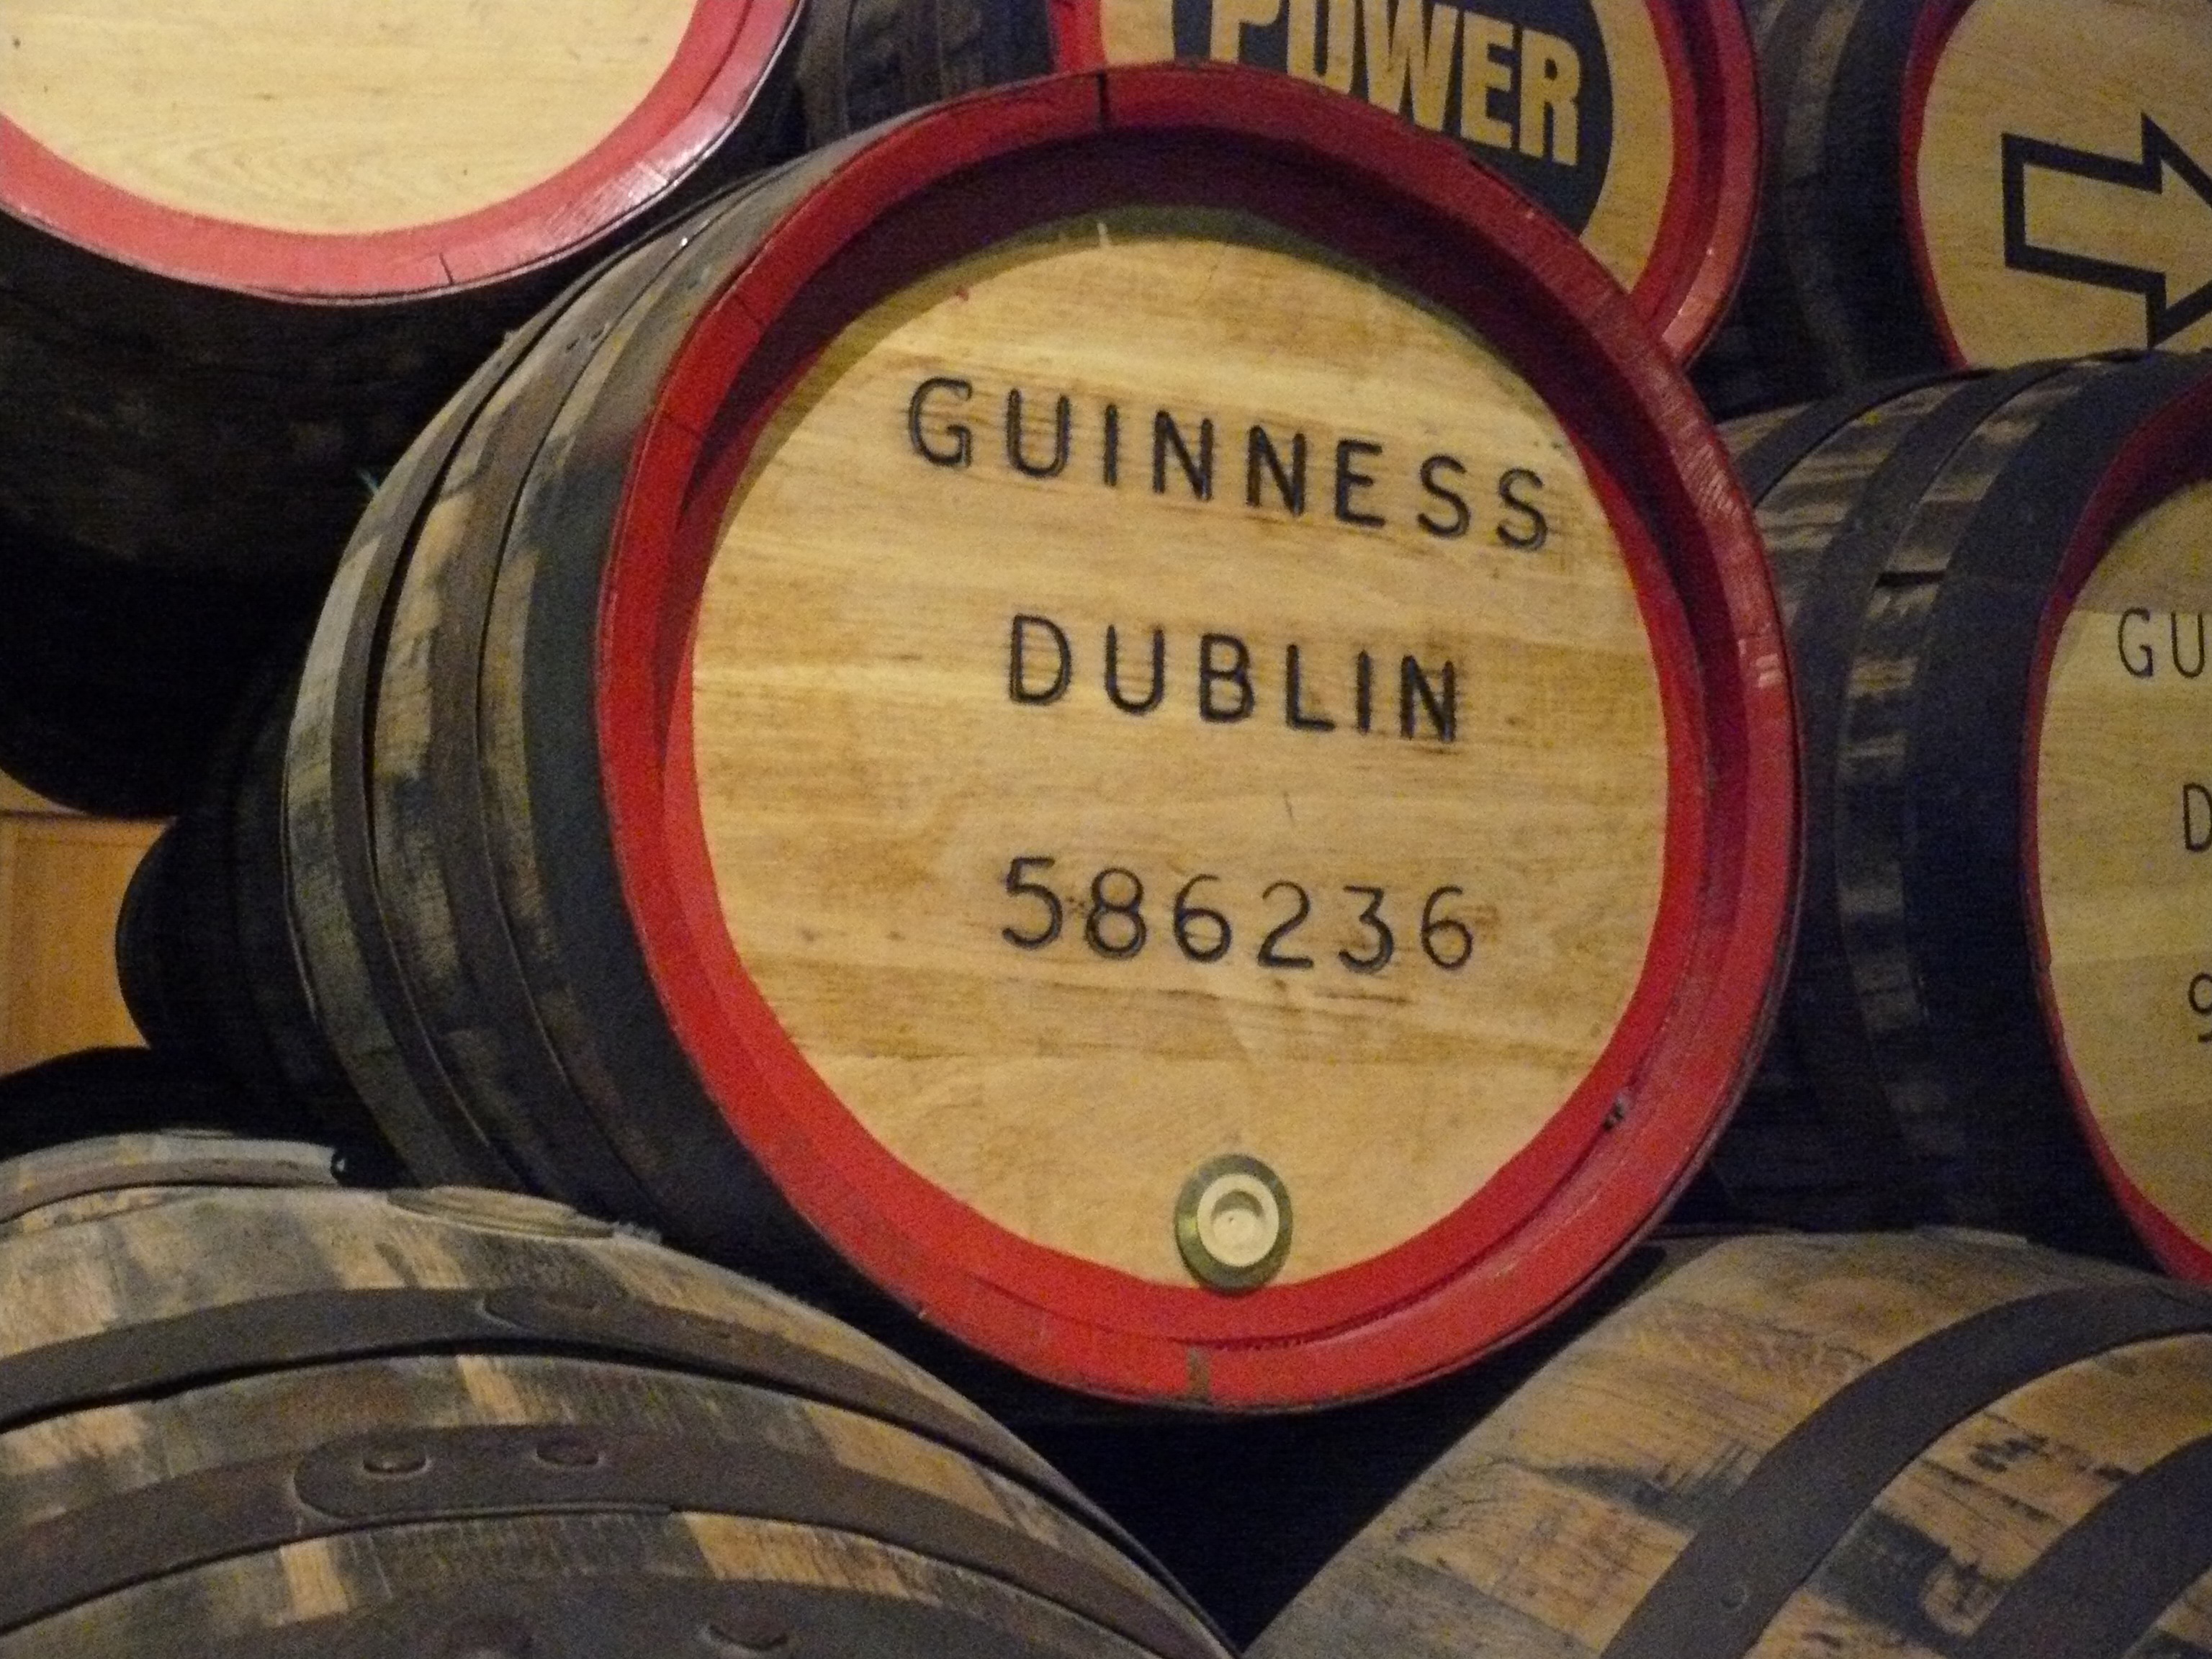
wood, drum, barrel, beer, draught, irish, brew, guinness, ale, man made object